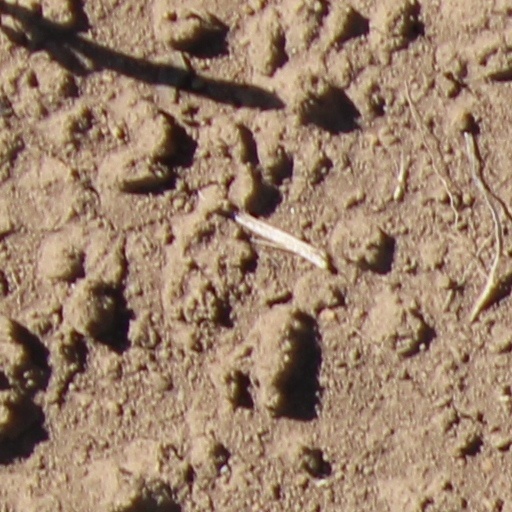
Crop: wheat